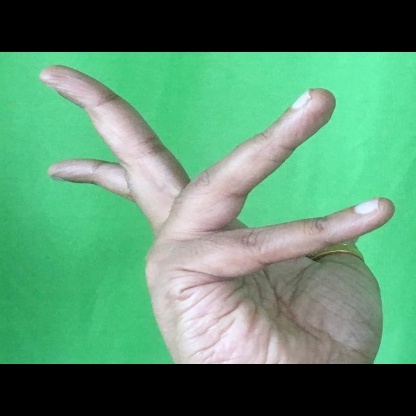
Mudra: Alapadmam